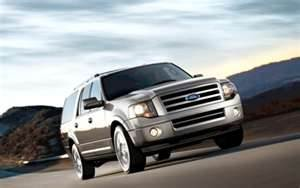
Car model: 2009 Ford Expedition EL SUV